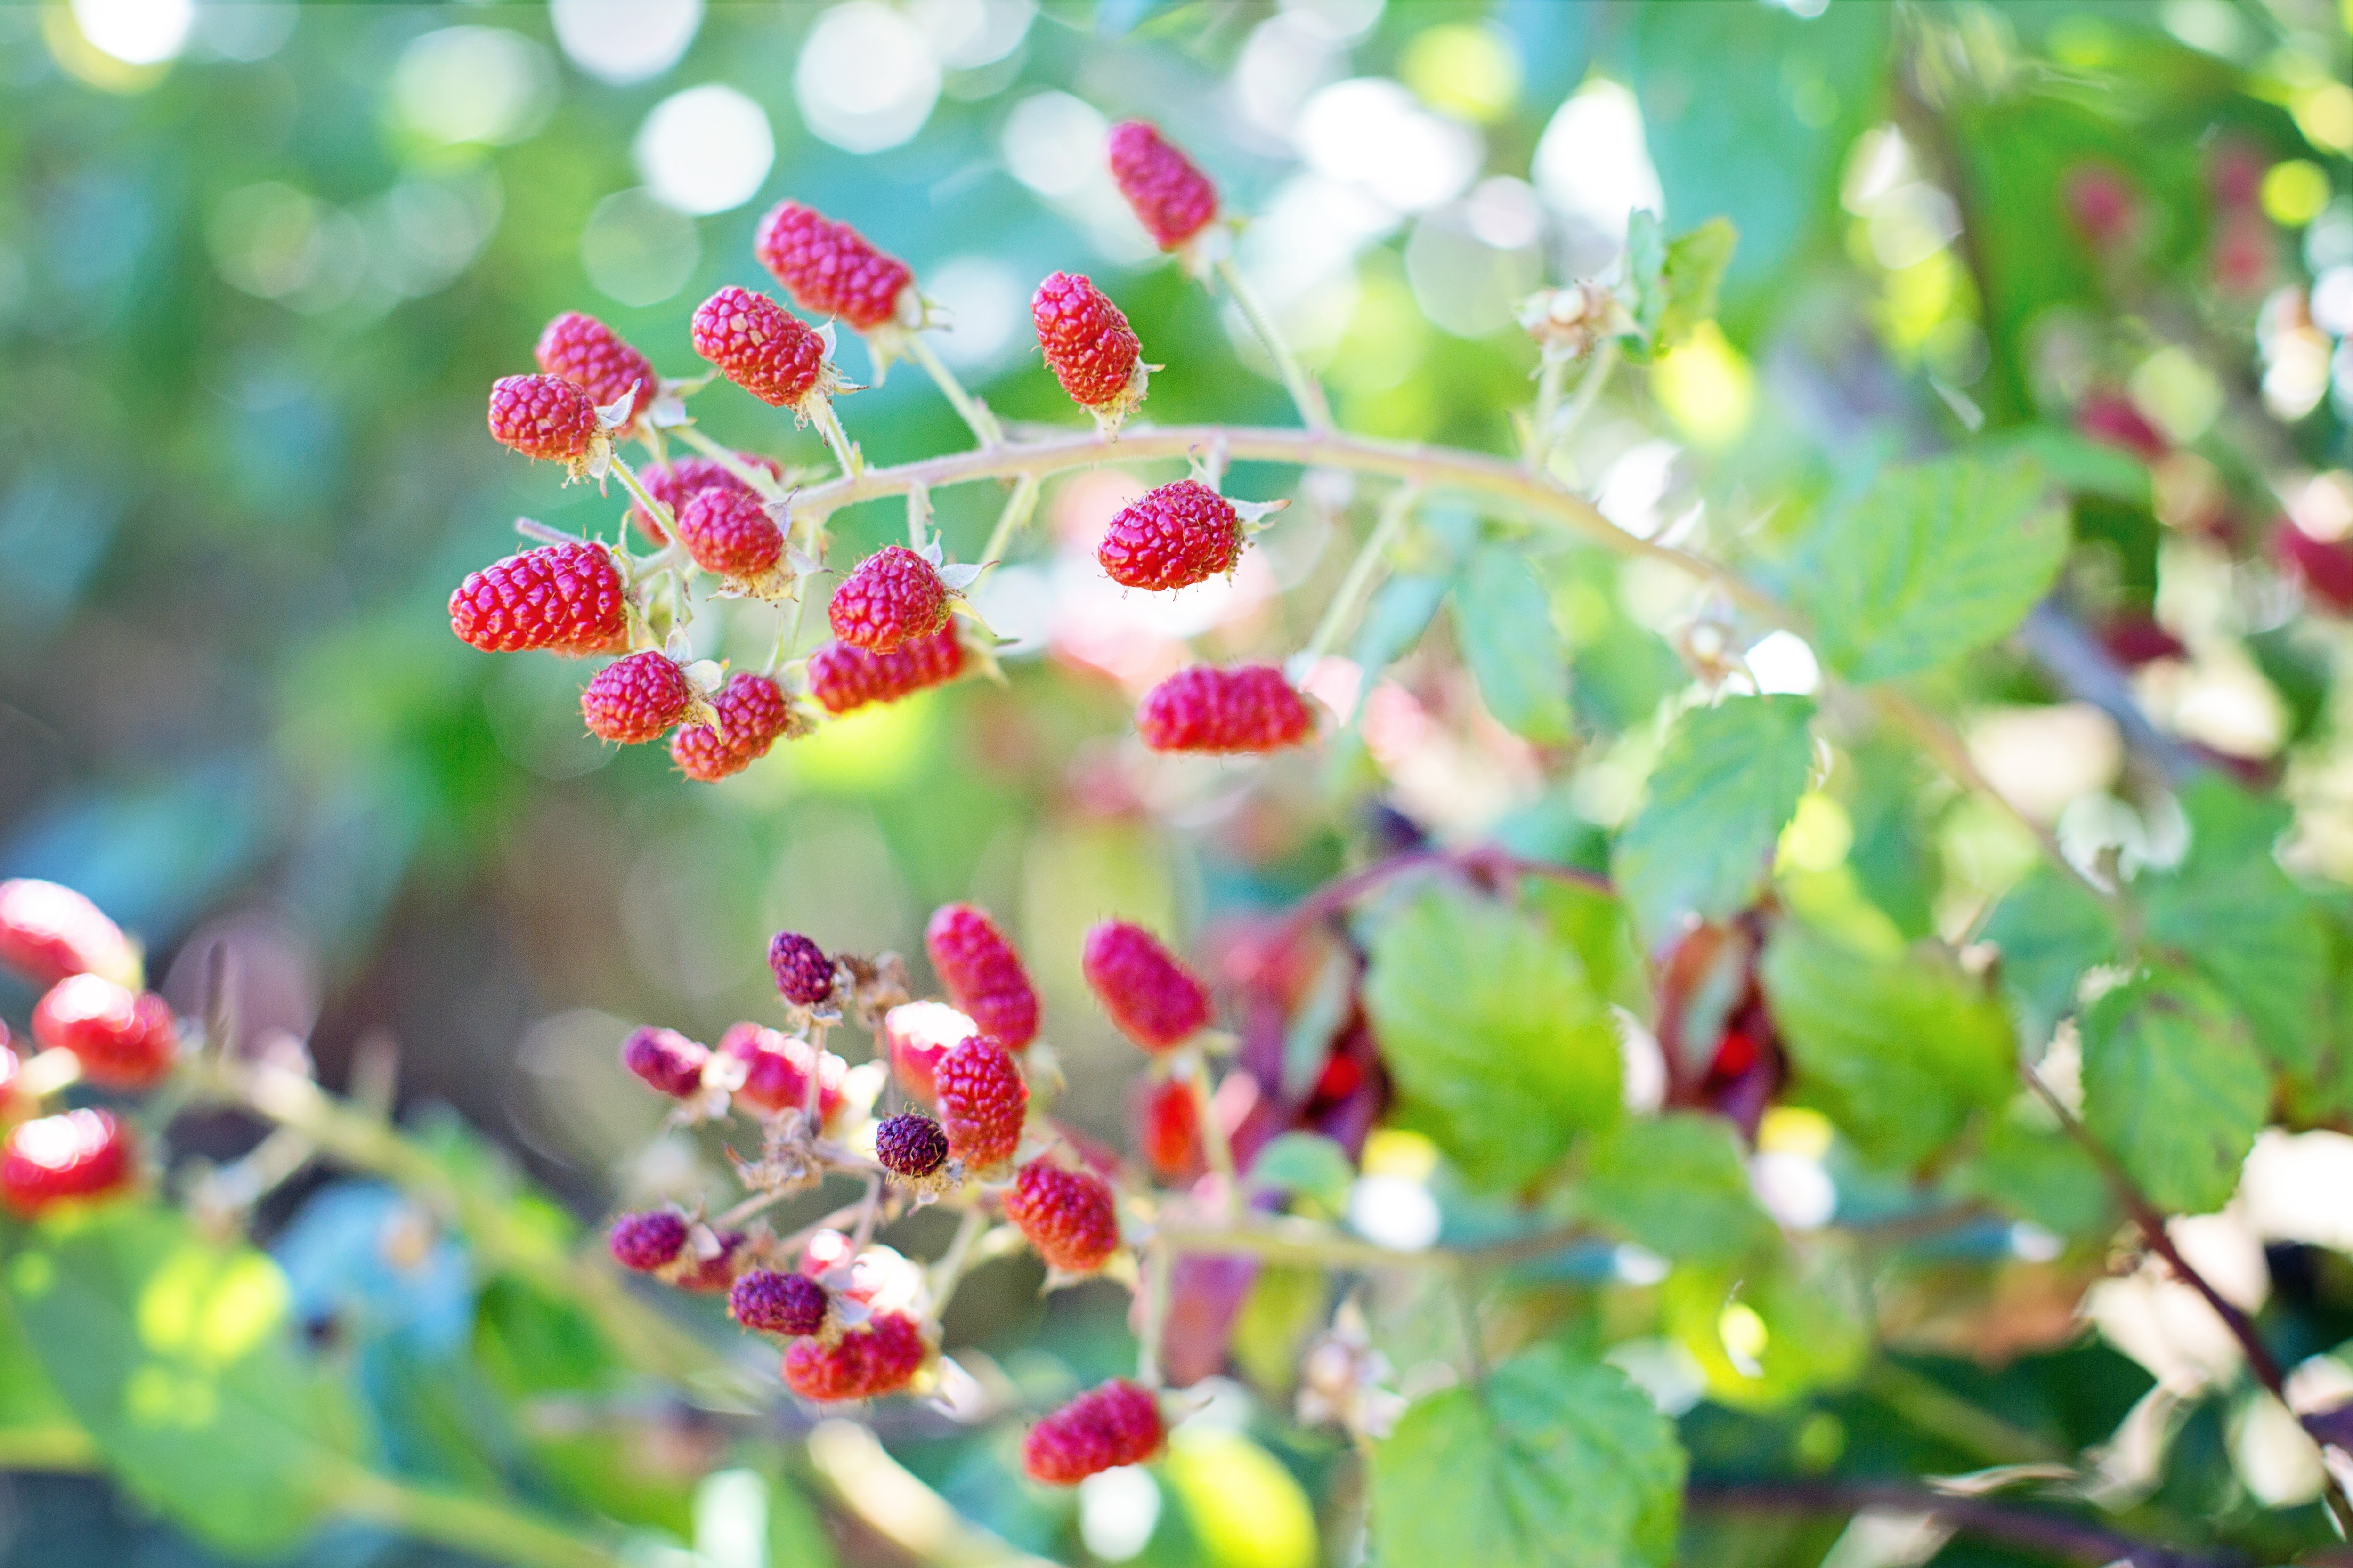
tree, nature, branch, blossom, blur, growth, plant, fruit, berry, sweet, leaf, flower, food, green, produce, evergreen, fresh, botany, healthy, flora, delicious, close up, leaves, berries, shrub, raspberries, growing, blurry, macro photography, flowering plant, land plant